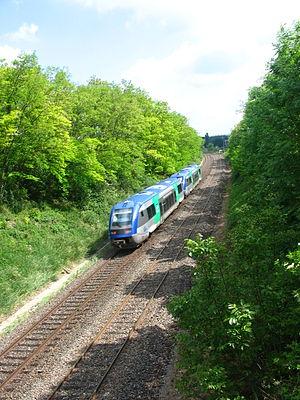
Cliché plutôt insolite, que ce passage de TER Auvergne sur la ligne de Saint-Germain des Fossés à Gannat (03). Ouverte en 1855 puis doublée en 1931 par la desserte de Vichy, ce dernier tronçon fût électrifié bien plus tard, captant dès lors la quasi-totalité du trafic. L'itinéraire historique est surtout utilisé en cas de neutralisation de l'axe principal (travaux, incident en ligne...), en dépit de caractéristiques intéressantes, qui permettraient un débit bien plus important: double voie, cantonnement par block automatique (BAL/BAPR selon sections), tracé plus rectiligne autorisant aussi les 160 km/h...
Espinasse-Vozelle est une commune française située dans le département de l'Allier, en région Auvergne-Rhône-Alpes. Elle fait partie de l'aire urbaine de Vichy.
La ligne de Saint-Germain-des-Fossés à Nîmes-Courbessac, dont la section de Langeac à Alès est surnommée ligne des Cévennes, est une ligne de chemin de fer française à écartement standard reliant Saint-Germain-des-Fossés à Nîmes par Gannat et Clermont-Ferrand. Elle est l'œuvre du grand capitaine d'industrie Paulin Talabot, qui crée en 1836 la « Compagnie des Mines de la Grand'Combe et des chemins de fer du Gard » afin de désenclaver les gisements de charbon du bassin houiller d'Alès. Cette société a été reprise en 1852 par la Compagnie du chemin de fer de Lyon à la Méditerranée, elle-même absorbée en 1857 par la Compagnie des chemins de fer de Paris à Lyon et à la Méditerranée.